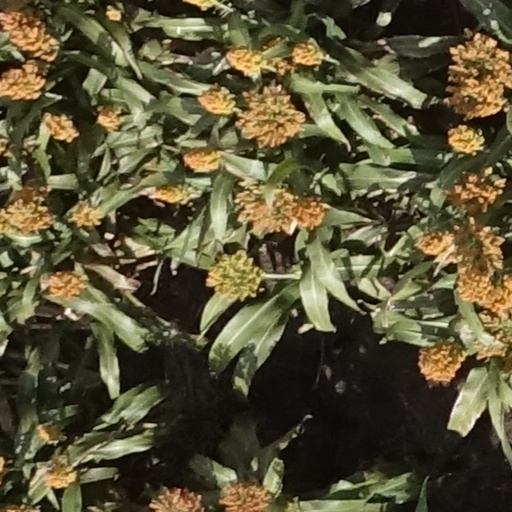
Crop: sorghum